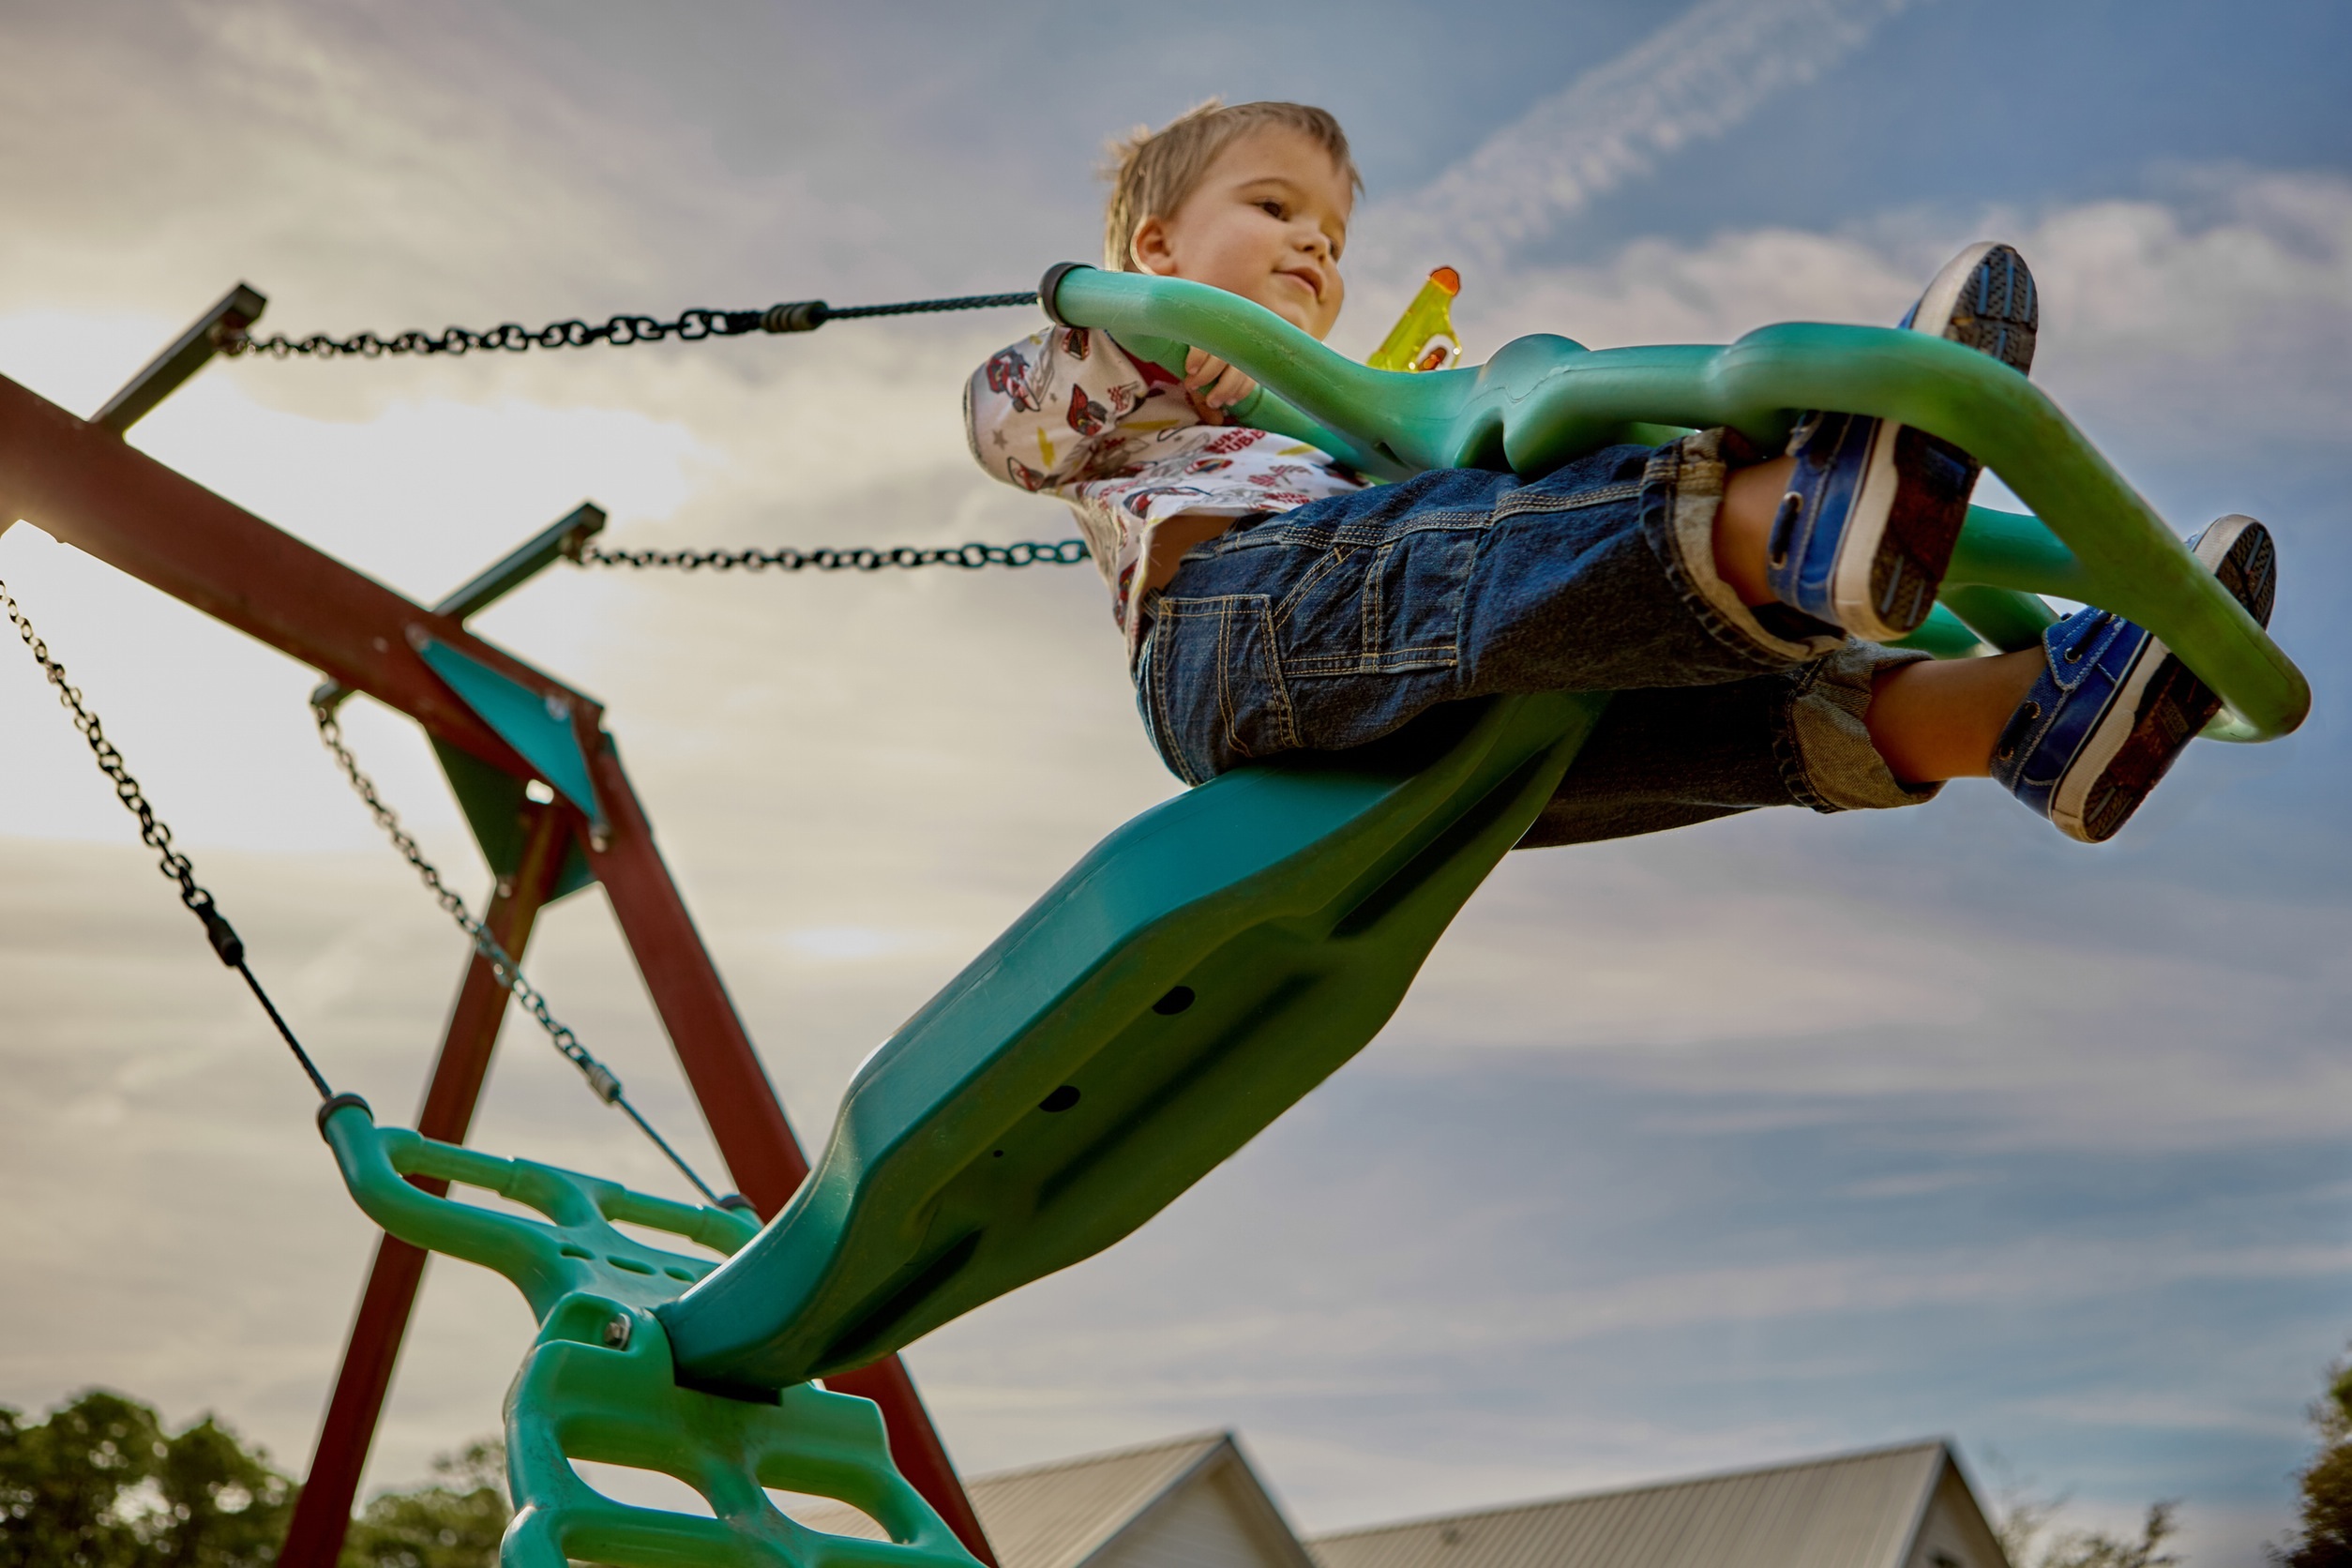
play, boy, kid, recreation, young, amusement park, park, child, leisure, toy, swing, fun, playground, swinging, water park, screenshot, amusement ride, outdoor recreation, nonbuilding structure, outdoor play equipment, play structure